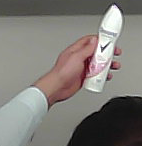
Product: rexona_spray